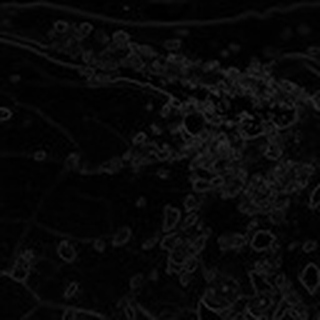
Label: cotton_aphids